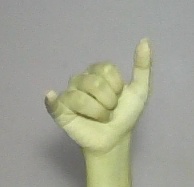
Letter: ya